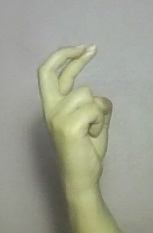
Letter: zay